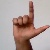
The image shows a hand gesture representing the letter 'L' in Indian Sign Language.